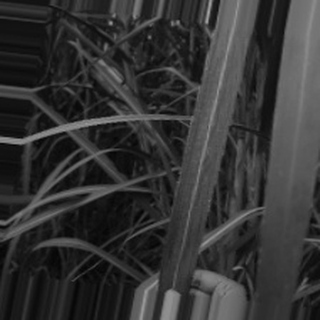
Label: sugarcane_bacterial_blight